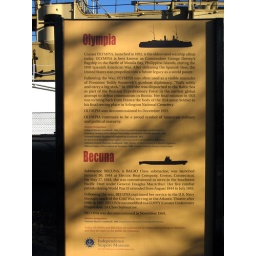
2 more decommisioned ships sitting in harbor